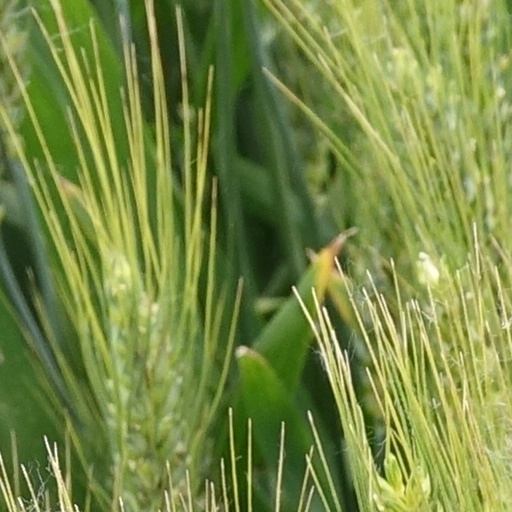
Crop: wheat